Earth system interactions across mountain belts

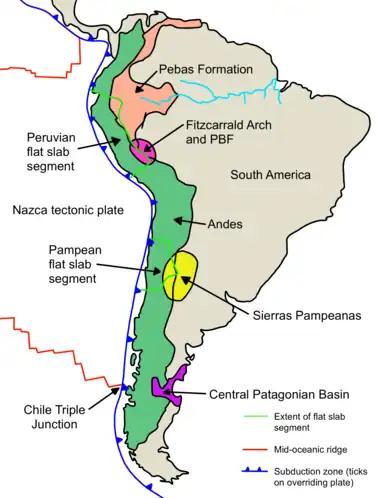

There are multiple topographic features within South America which formed due to subduction processes.